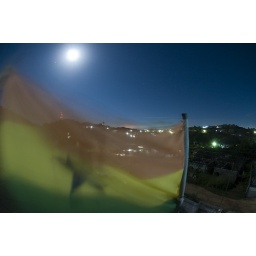
The Ghanaian flag flutters during the blue moon. Taken from my roof in Takoradi, Ghana on May 31, 2007.